Robert Meyer

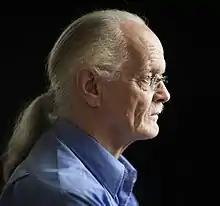
Norwegian photo historian and photographer Robert Meyer

Robert Meyer (born October 2, 1945 in Oslo, Norway) is a Norwegian art photographer, professor, photo historian, collector, writer and publicist. He is the son of journalist Robert Castberg Meyer and homemaker Edel Nielsen; and brother of the industrial designer Terje Meyer.